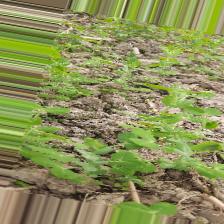
Label: Powdery Mildew